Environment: real
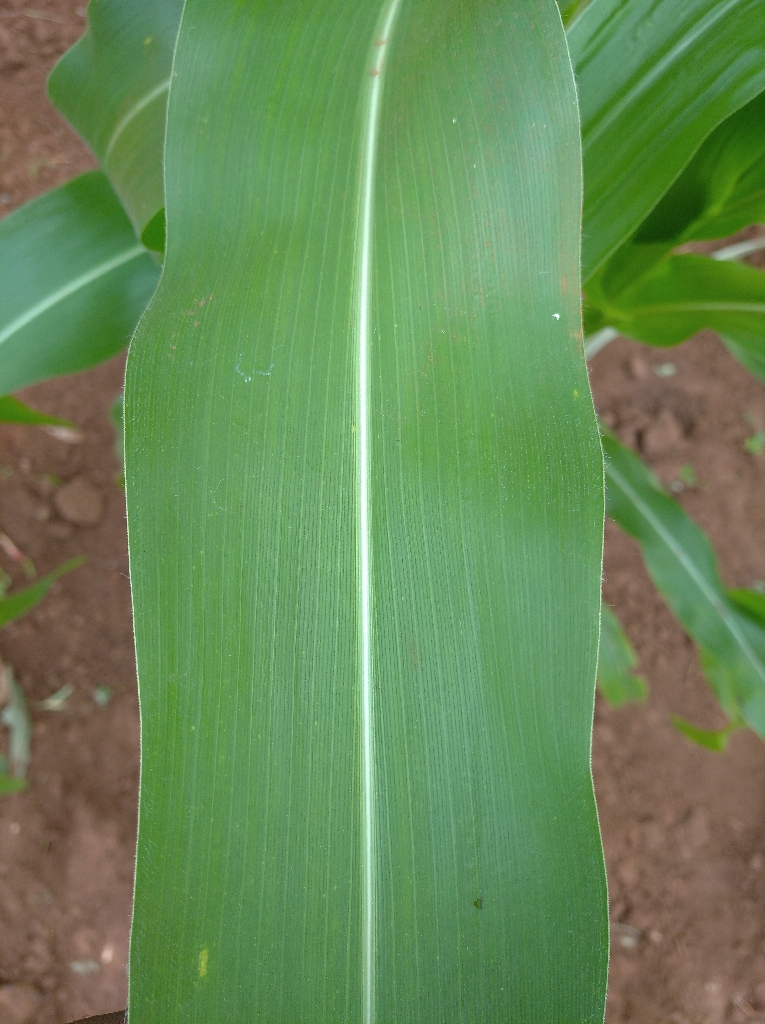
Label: healthy